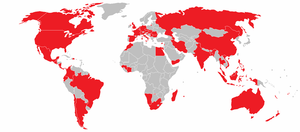
Usines de Holcim dans le monde
Holcim est un cimentier, entreprise familiale devenue multinationale au cours du XXᵉ siècle et qui compte parmi les plus grands producteurs mondiaux de ciment. Son siège principal est en Suisse, à Zurich.